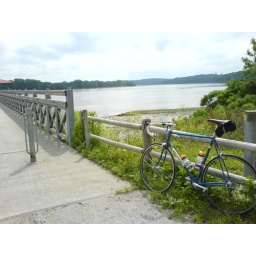
ped/bike bridge over the platte river